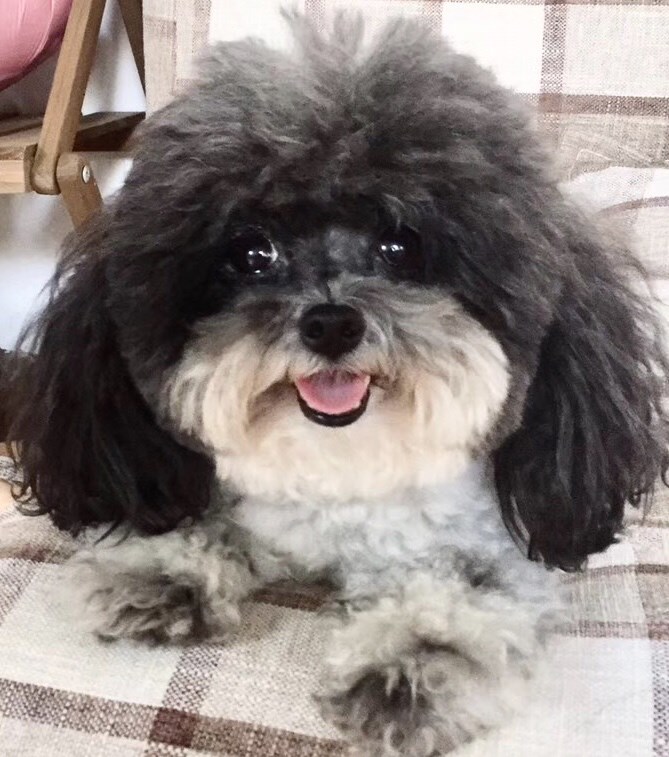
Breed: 2925-n000114-toy_poodle